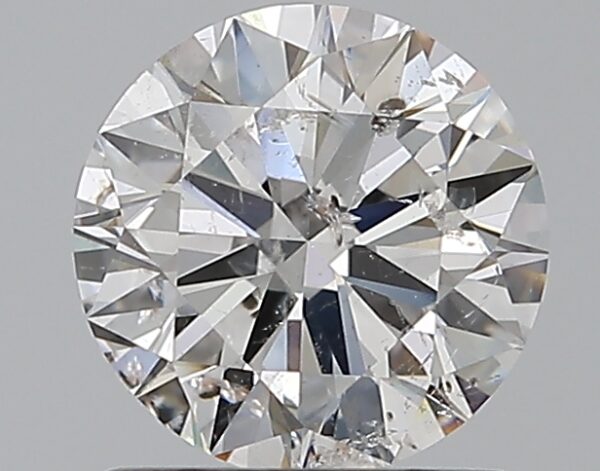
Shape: round
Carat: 1
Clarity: SI2
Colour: E
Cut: EX
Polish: EX
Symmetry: VG
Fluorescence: N
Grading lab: IGI
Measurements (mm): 6.43 x 6.37 x 3.88